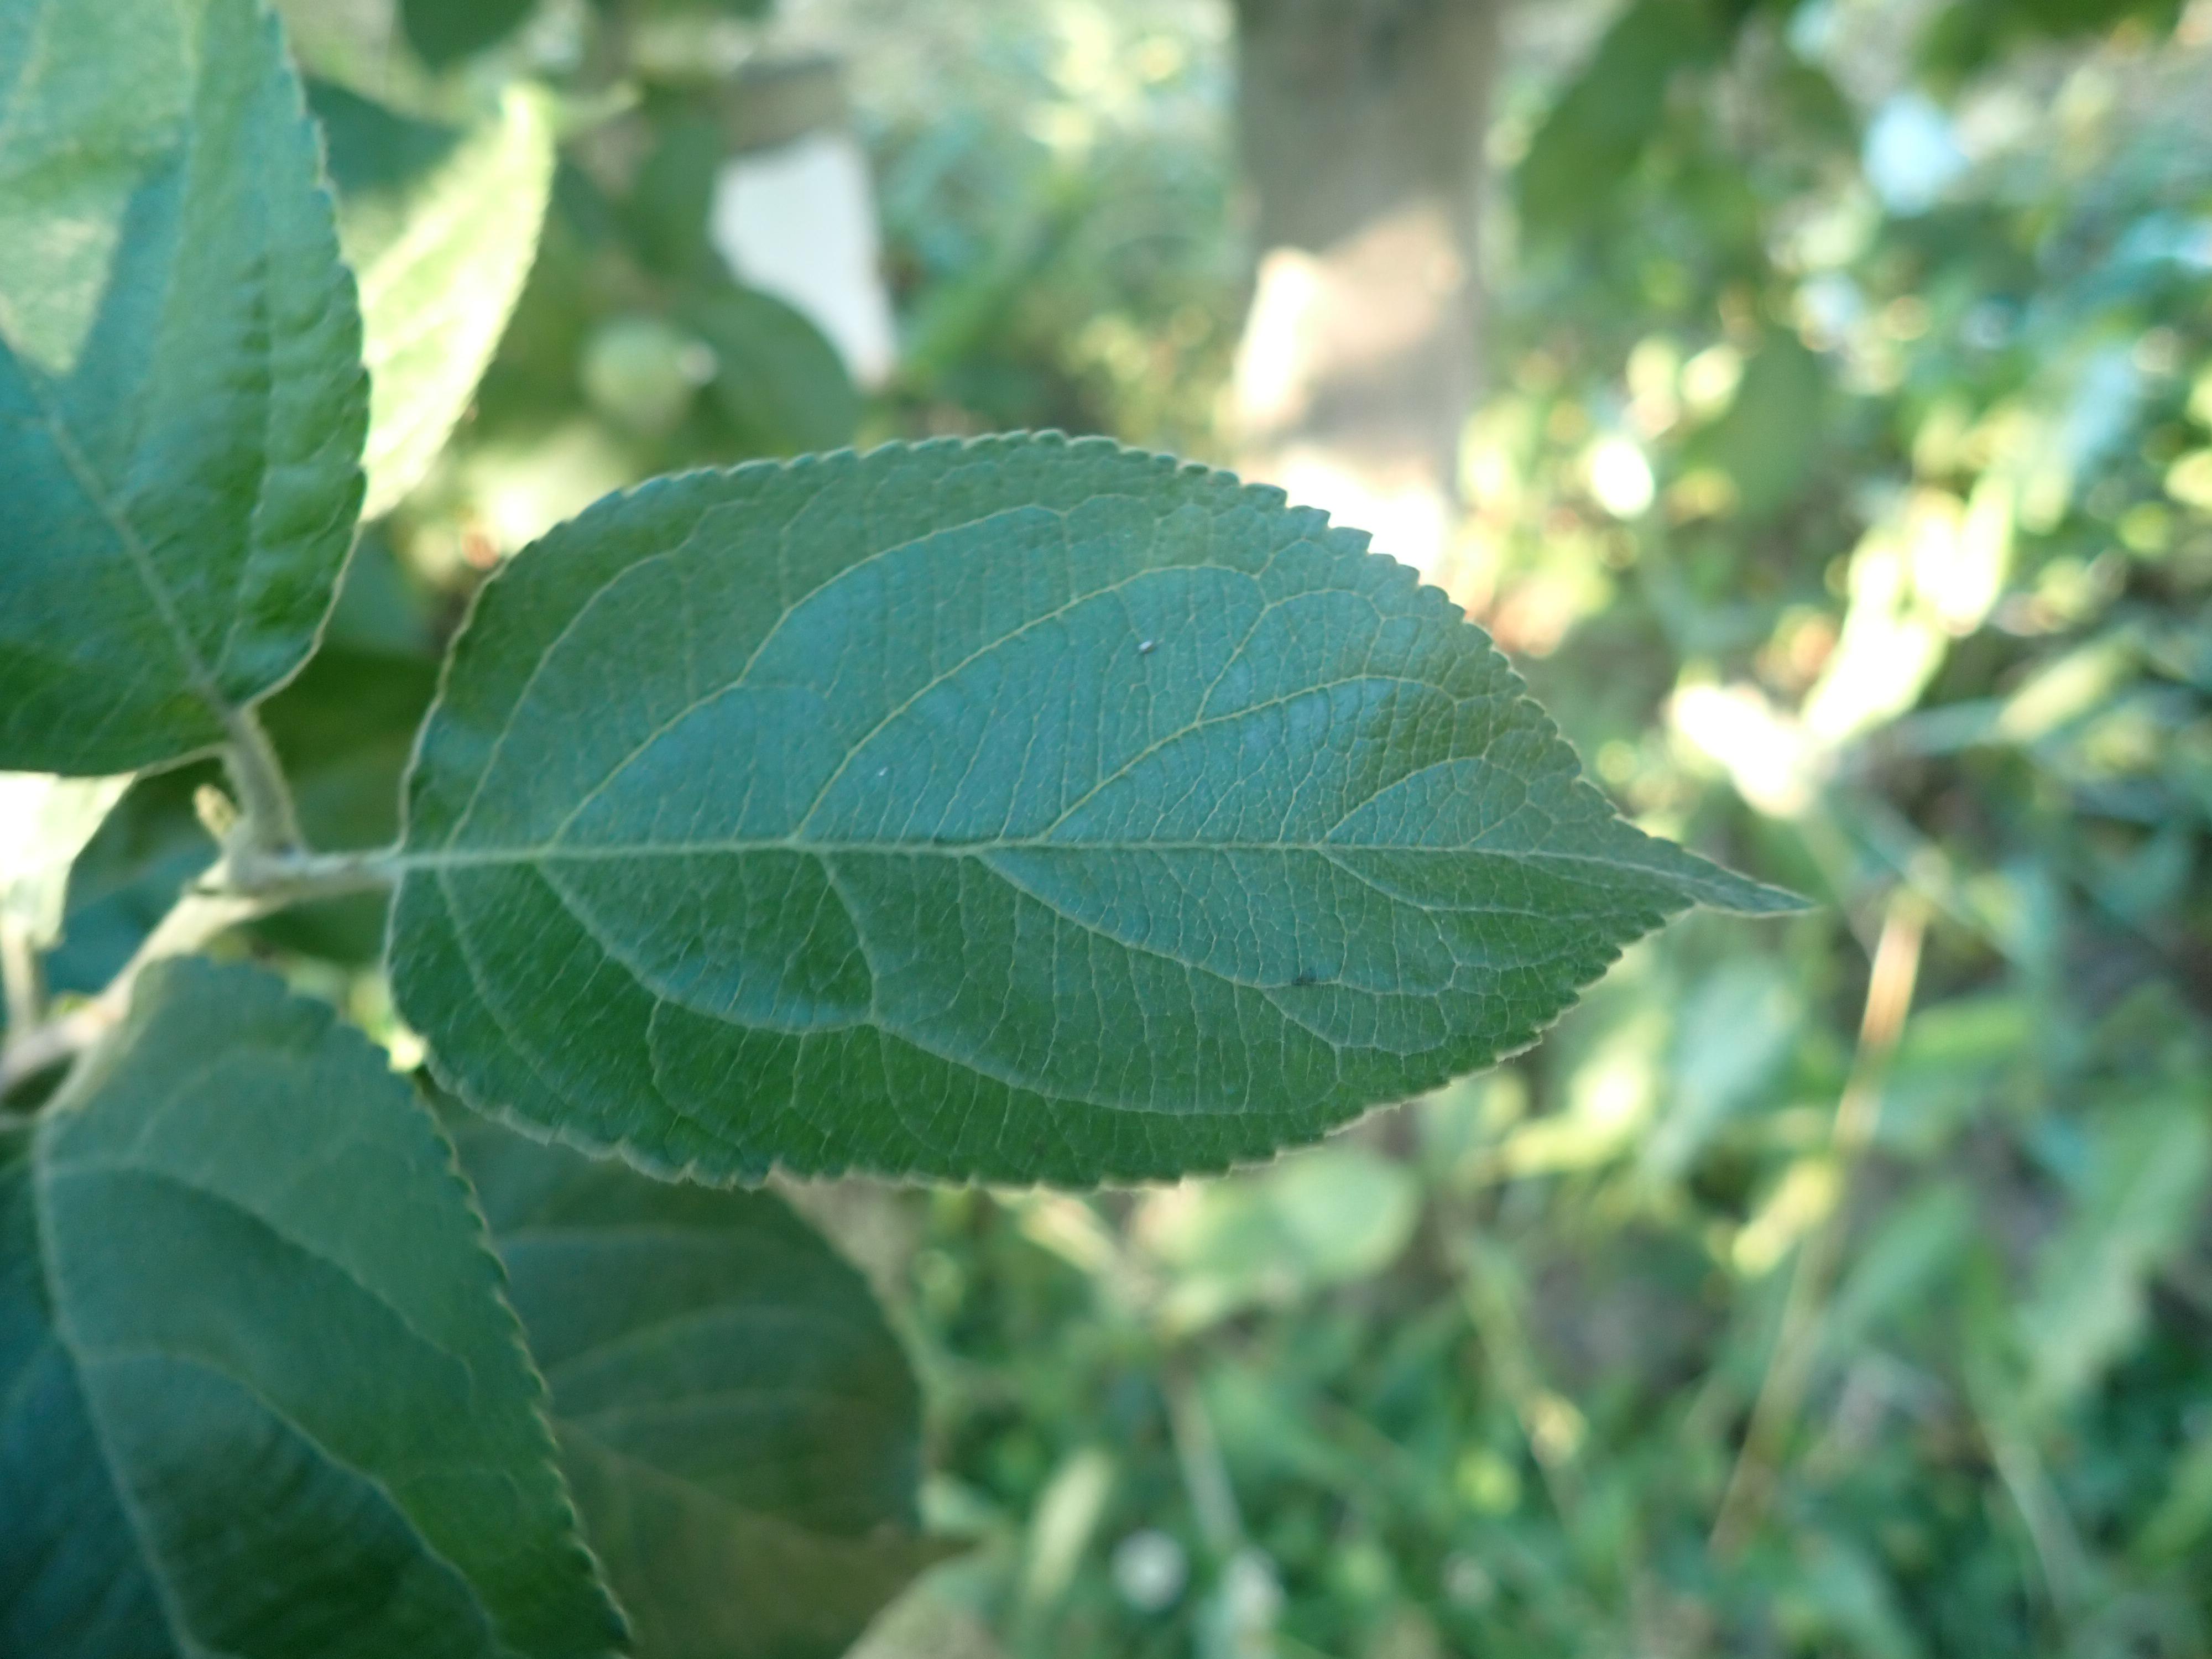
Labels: healthy